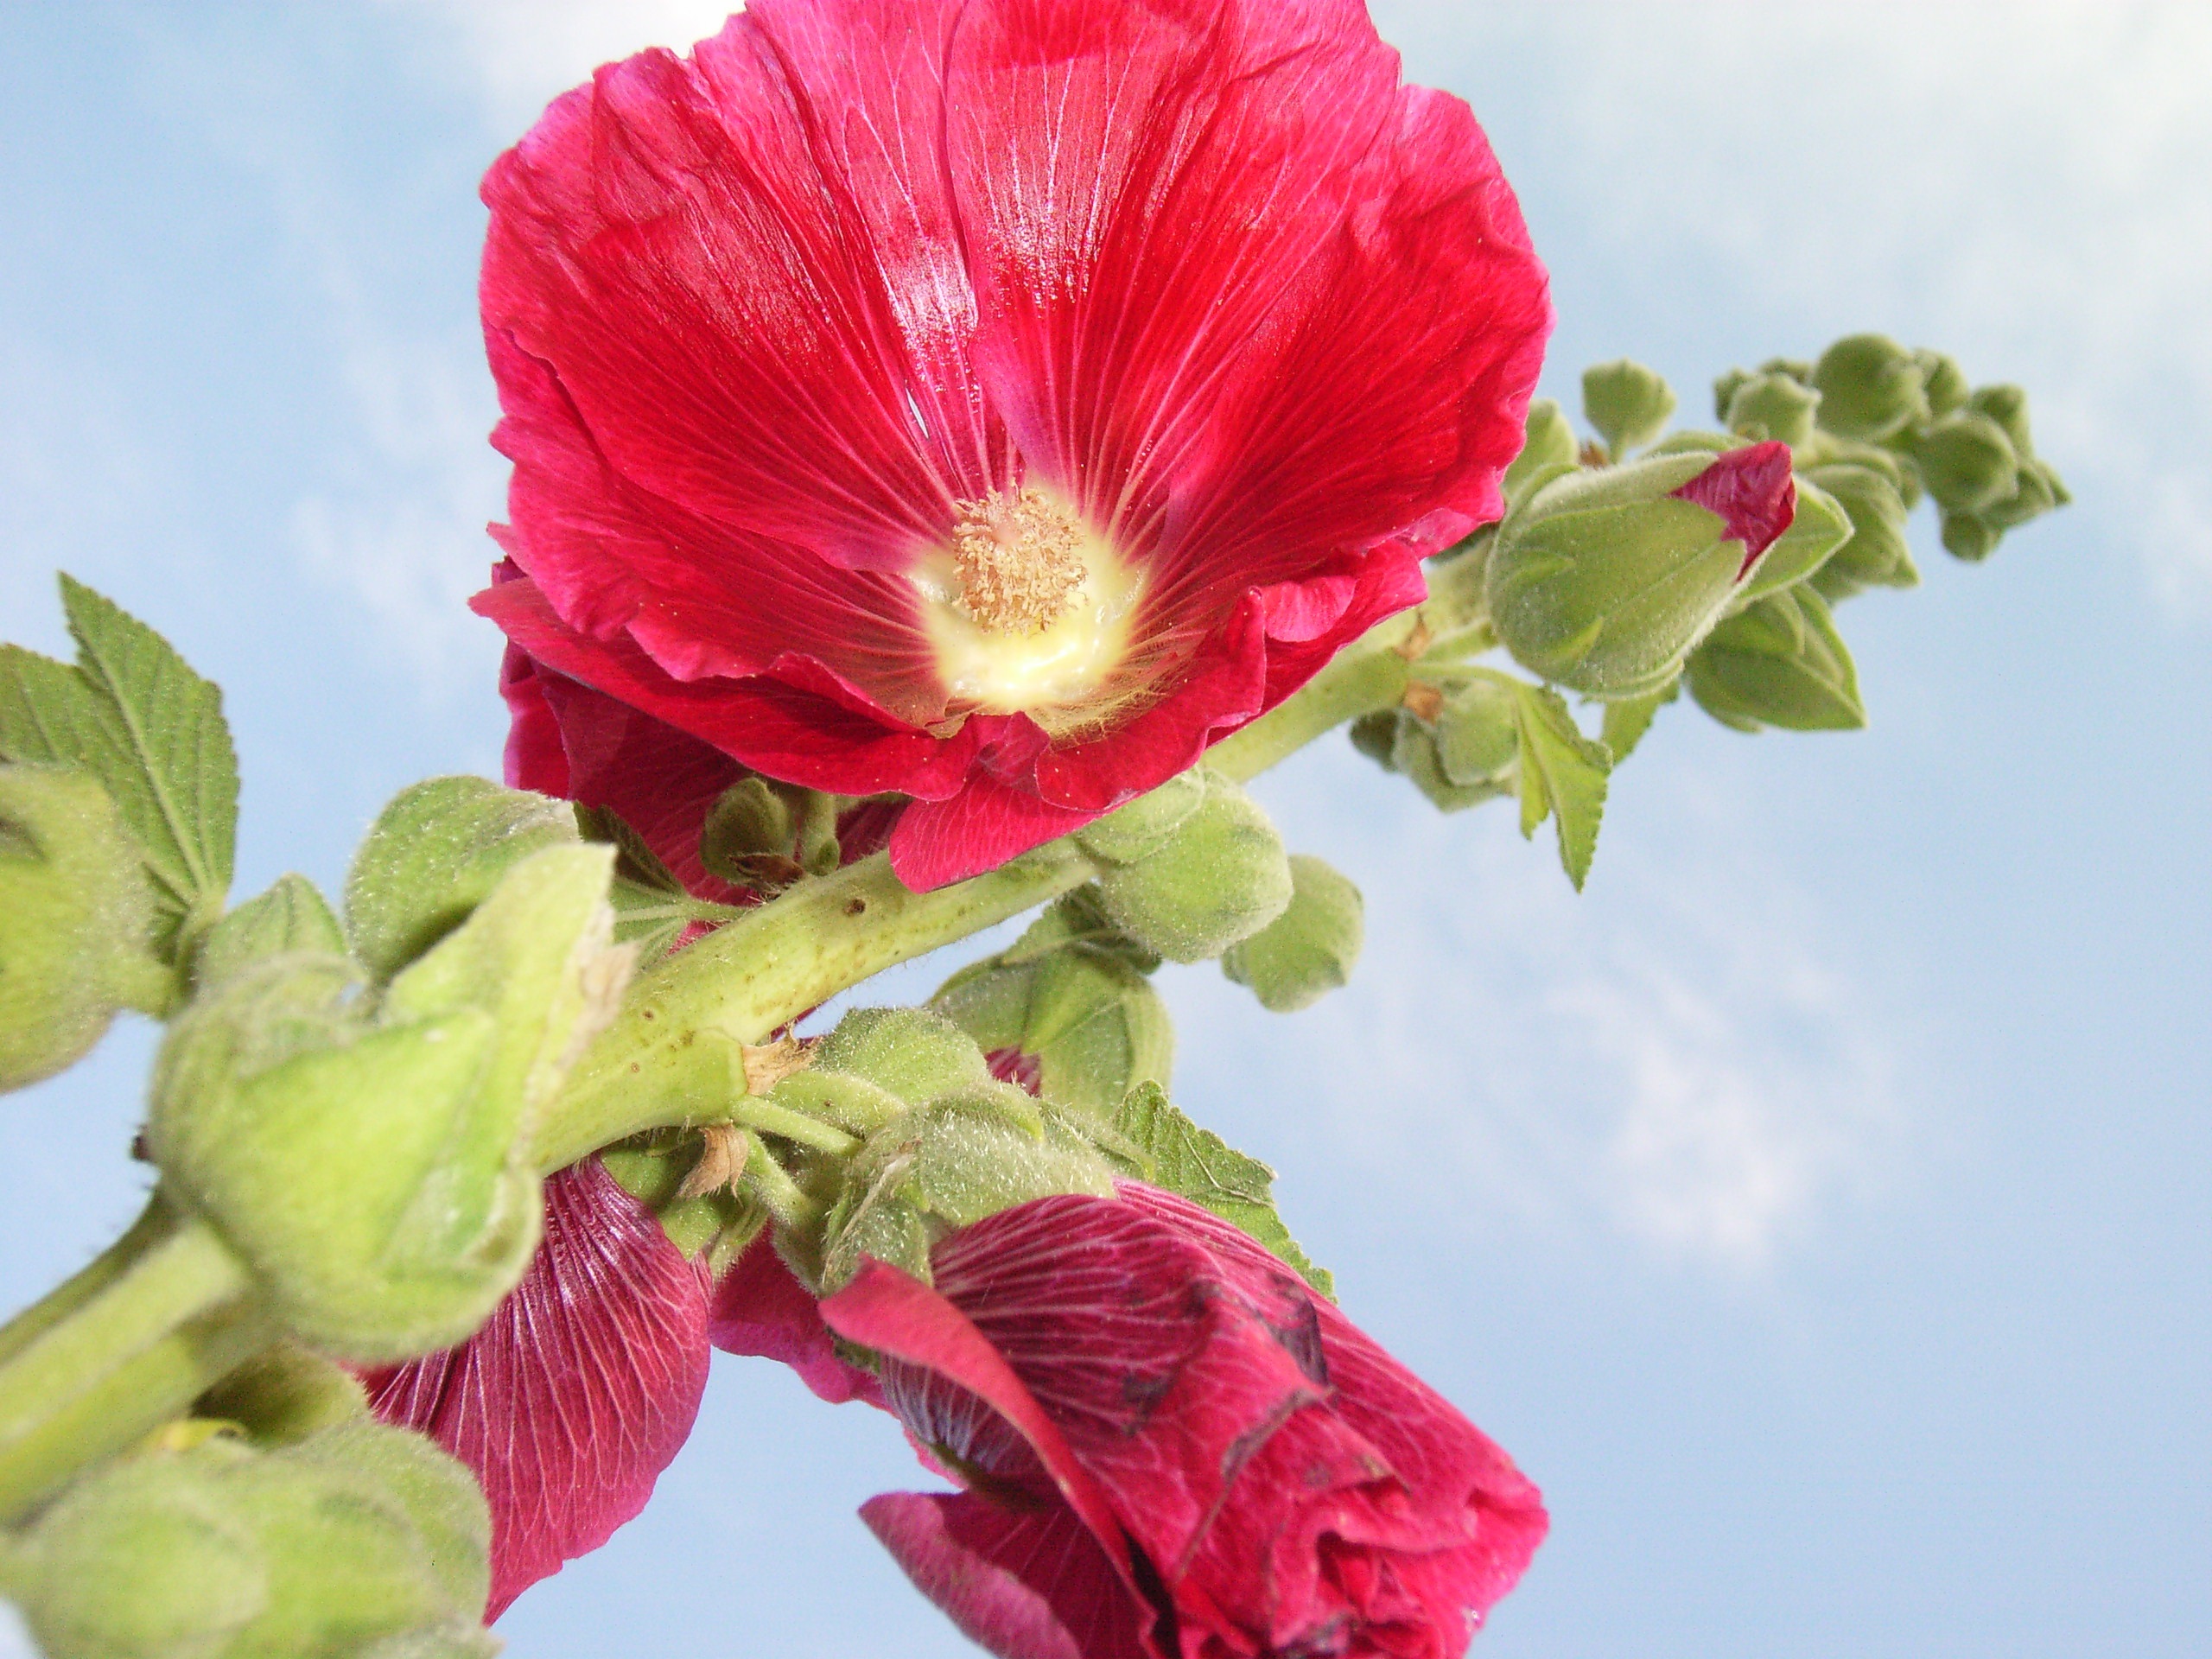
blossom, plant, flower, petal, red, flora, blue sky, button, hibiscus, hollyhock, malvales, hollyhocks, flowering plant, land plant